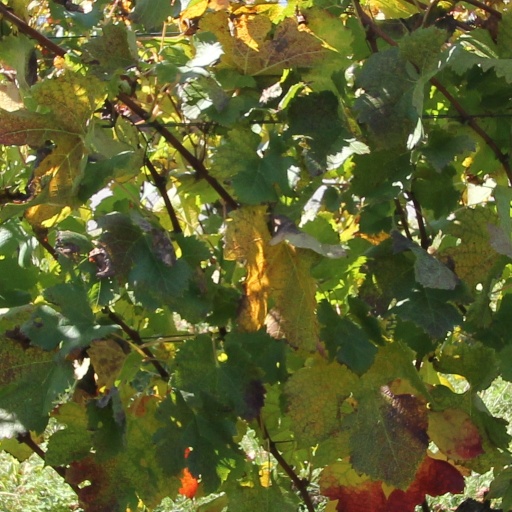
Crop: grape